Protestant Children's Home

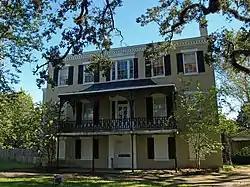
The building in September 2012

The Protestant Children's Home, also known as the Protestant Orphans' Asylum, is a historic orphanage building in Mobile, Alabama, United States. It was placed on the National Register of Historic Places on June 18, 1973.